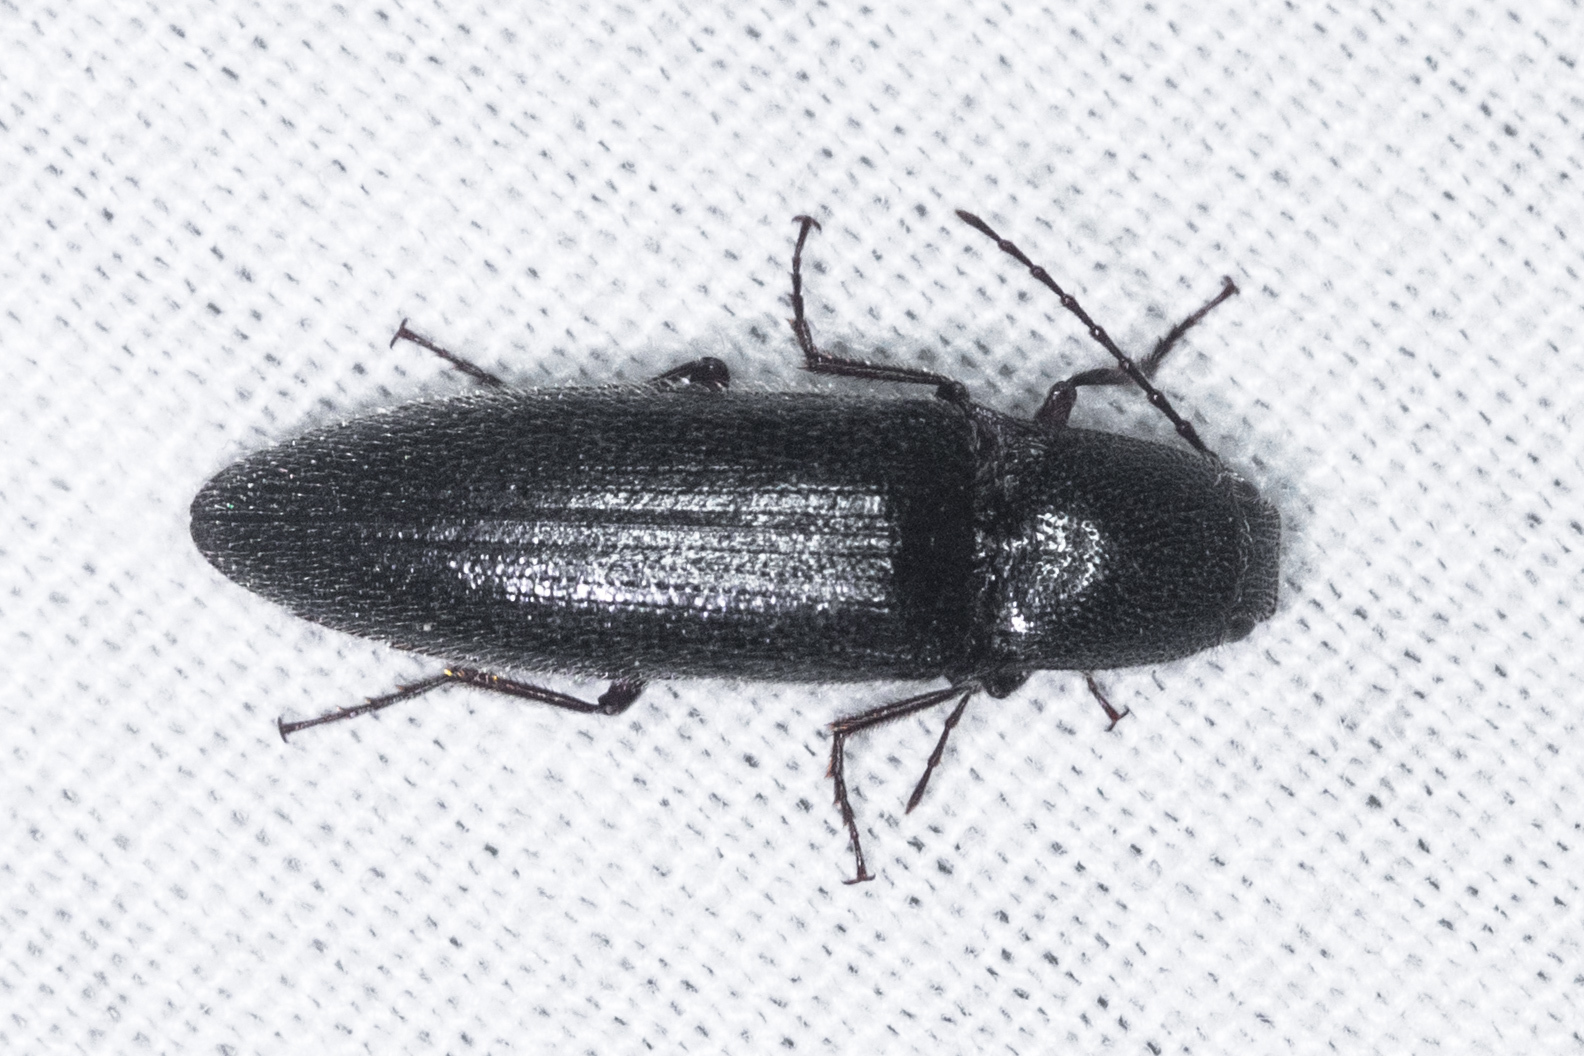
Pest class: clickbeetles_wireworms